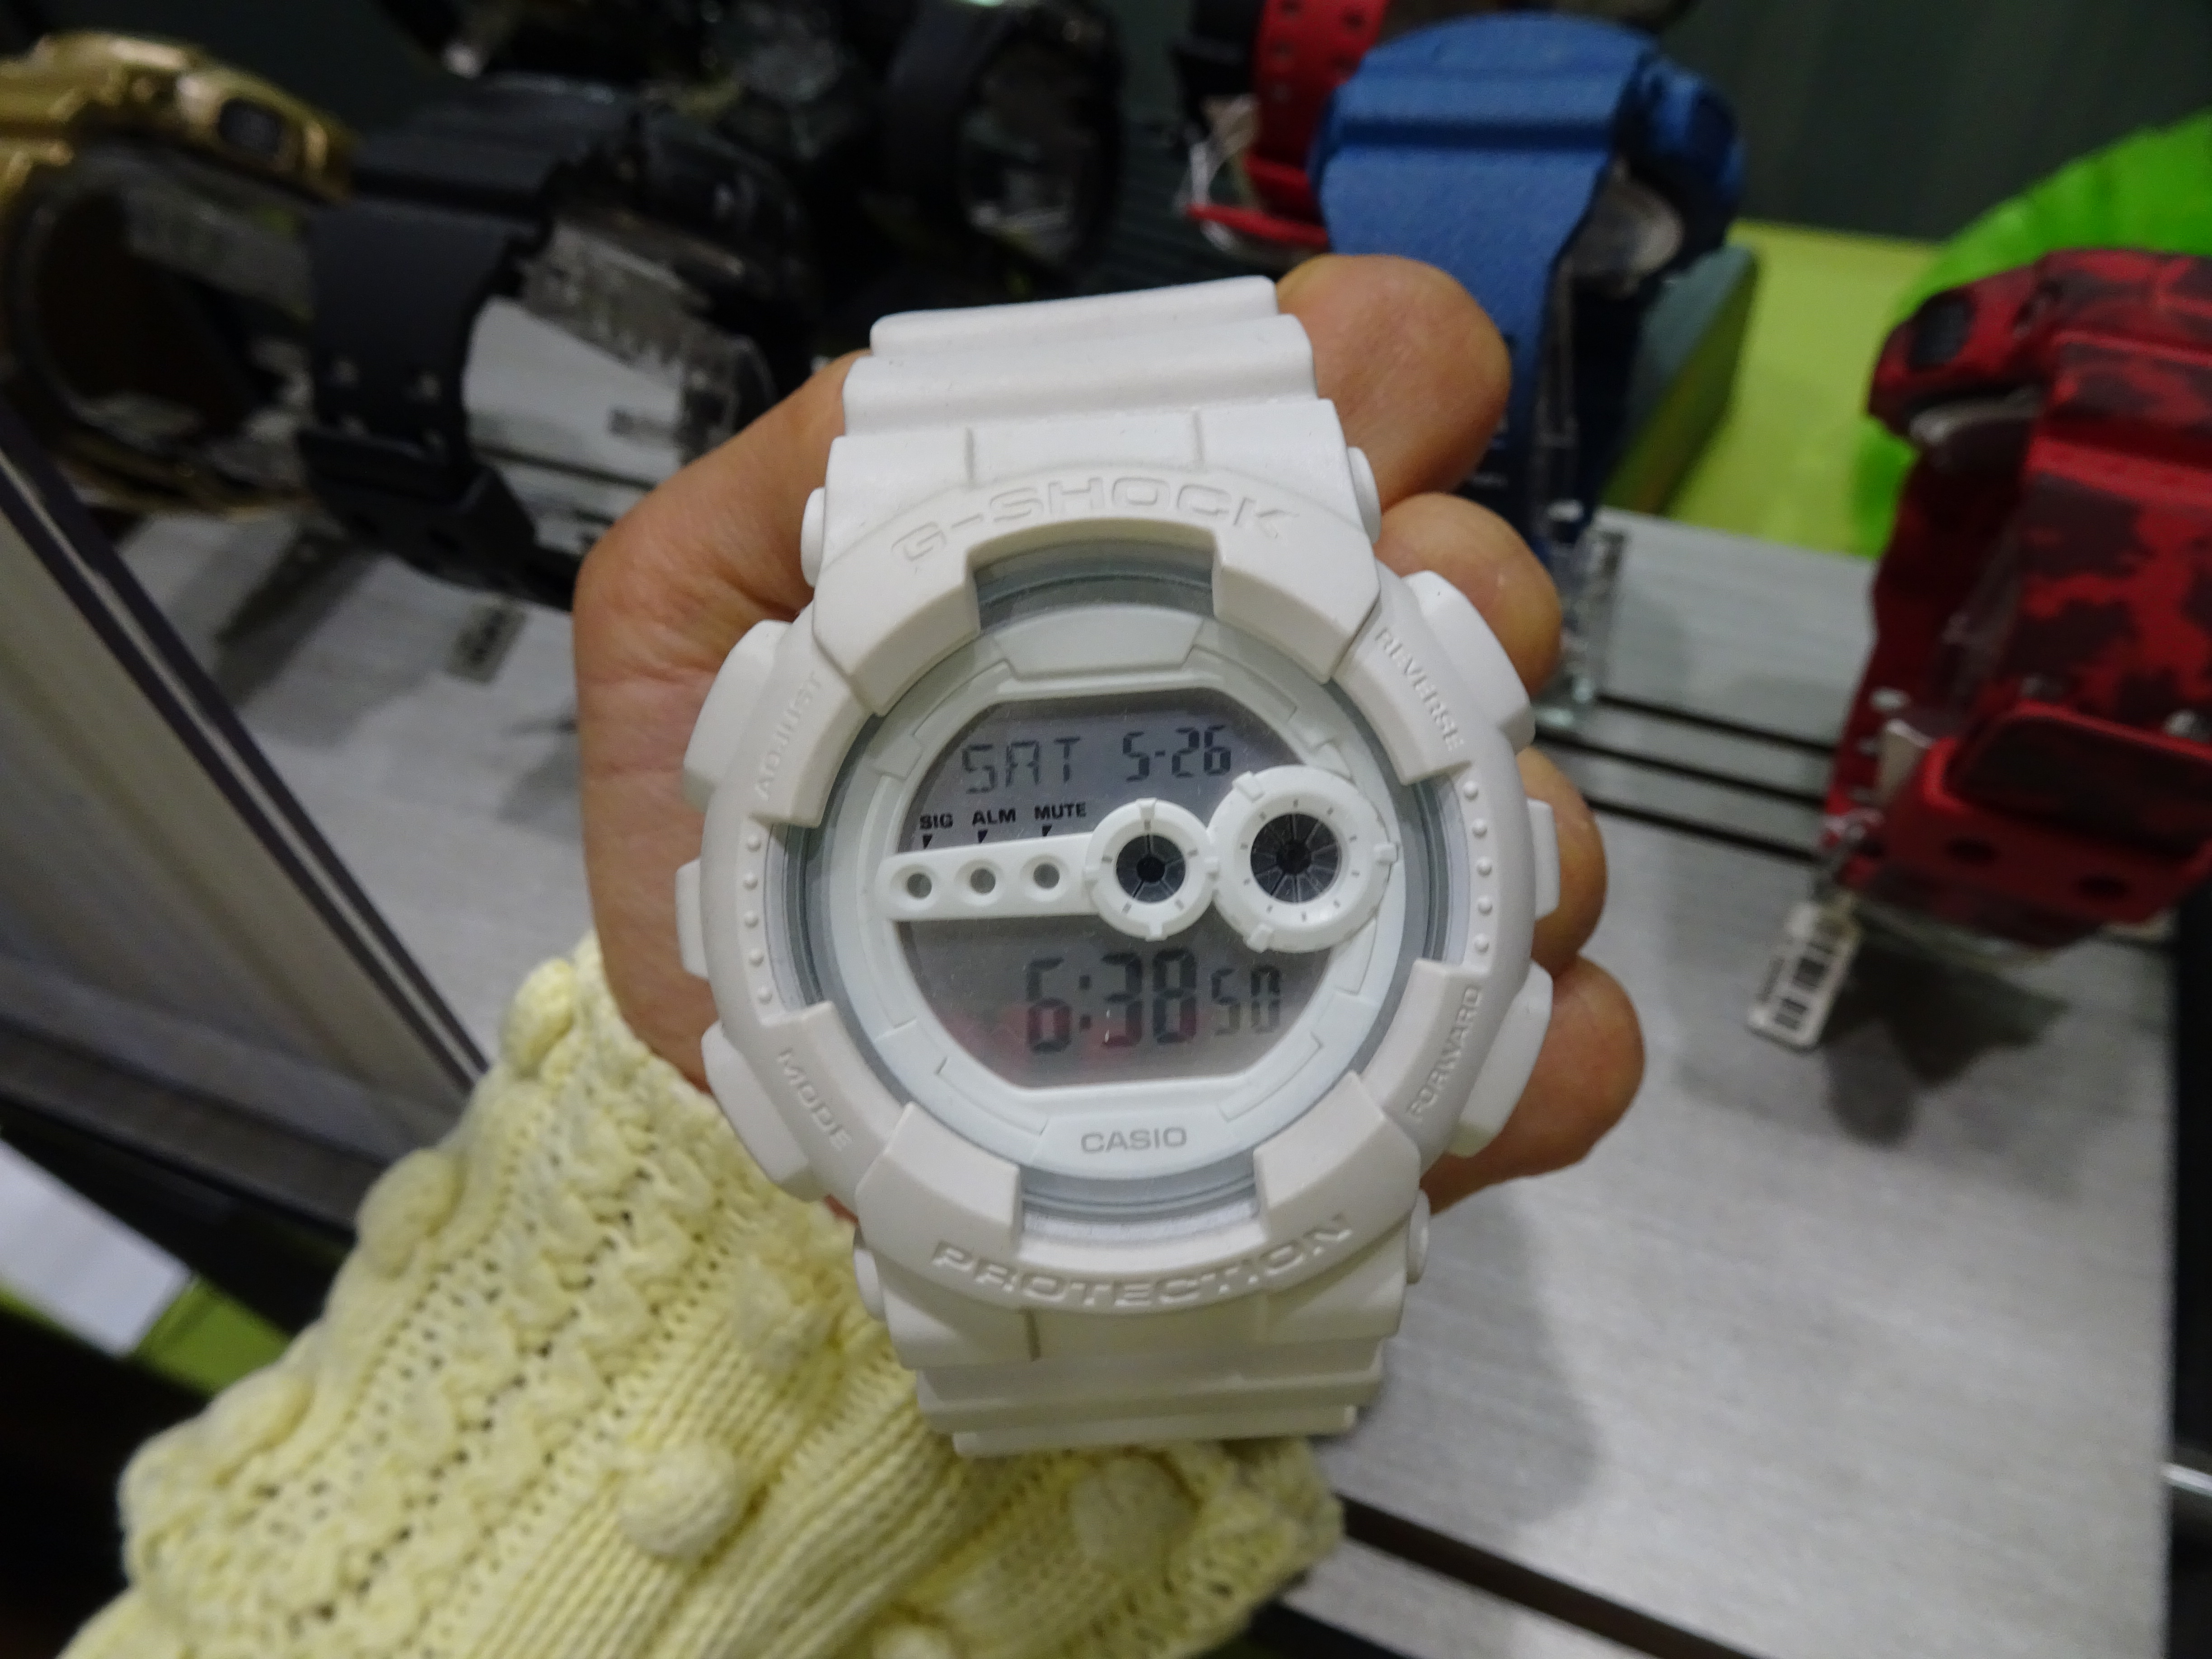
watch, hand, shop, white, telephone, engineering, gas, personal protective equipment, machine, auto part, wrist, safety glove, automotive wheel system, lego, toy, carmine, motor vehicle, circle, plastic, office equipment, automotive tire